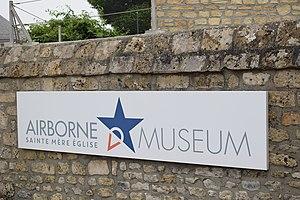
Plaque Airborne Museum Sainte-Mère-Église
Sainte-Mère-Église est une ancienne commune française, chef-lieu de canton du département de la Manche, dans la région Normandie, peuplée de 1 597 habitants.